Frome

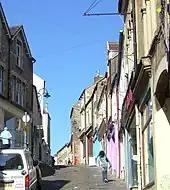
Catherine Hill

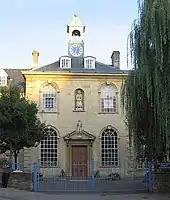
The Blue House, a Grade I listed building

The older parts of Frome – for example, around Sheppard's Barton and Catherine Hill – are picturesque, containing an outstanding collection of small late 17th and 18th century houses. The Trinity area, which was built in the latter half of the 17th century and first half of the 18th, is a fine (and rare) example of early industrial housing. More than 300 houses were built between 1660 and 1756 in an unusual early example of a planned grid pattern. Although about half the area was demolished in the 1960s under a Slum Clearance Order, before its historical importance was realised; the remainder was saved and was restored at a cost of £4 million between 1980 and 1984. In this area is the elaborate former Selwood Printing Works. Stony Street, which leads into Catherine Hill, is a steep, cobbled road climbing out of the town centre. In the centre of the town, Cheap Street contains buildings dating to the 16th and 17th centuries and has a stream running down the middle fed by the spring at St John's Church. Cheap Street has never been used for vehicular traffic and its layout is based on land plots dating to approximately 1500. Despite a fire in 1923 the buildings have remained substantially unchanged since 1830, apart from shop-frontages.